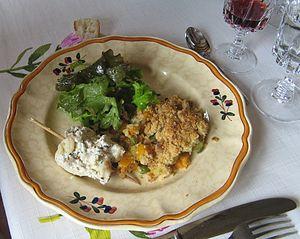
Rouleau de poulet au fromage de chèvre accompagné d'un crumble de légumes printaniers. L'assiette est de la faience de Longchamp, ca 1930.